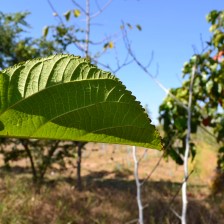
Variety: TaiwanStraberry